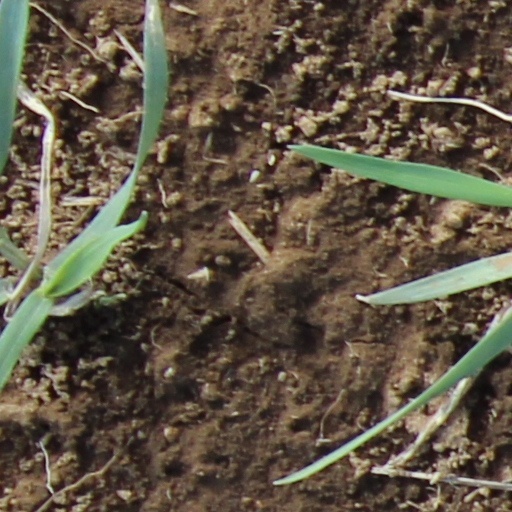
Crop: wheat